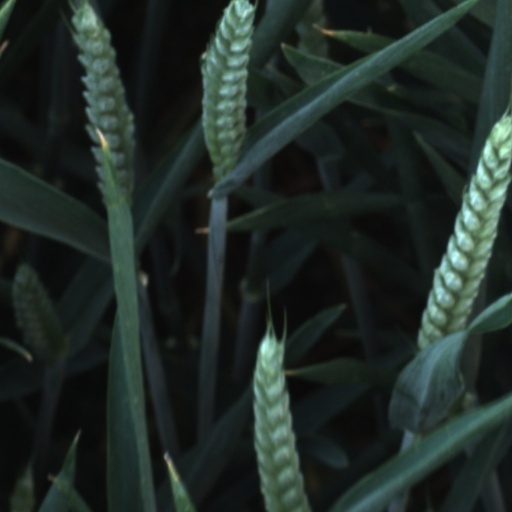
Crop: wheat